Le Mesnil-Eury

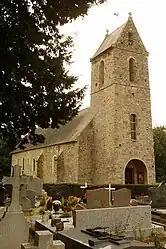
The church of Saint-Pierre

Le Mesnil-Eury is a commune in the Manche department in Normandy in north-western France.